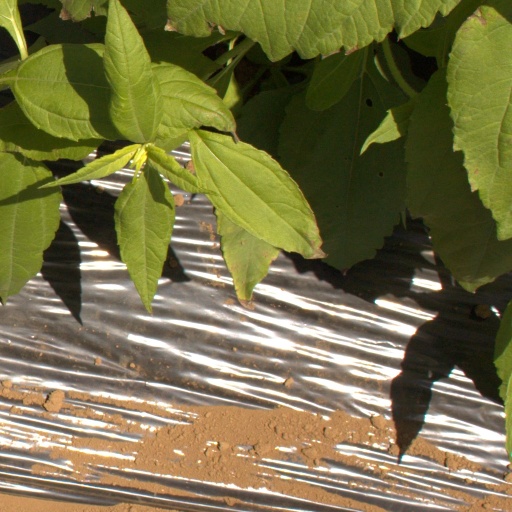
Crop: Jerusalem artichoke